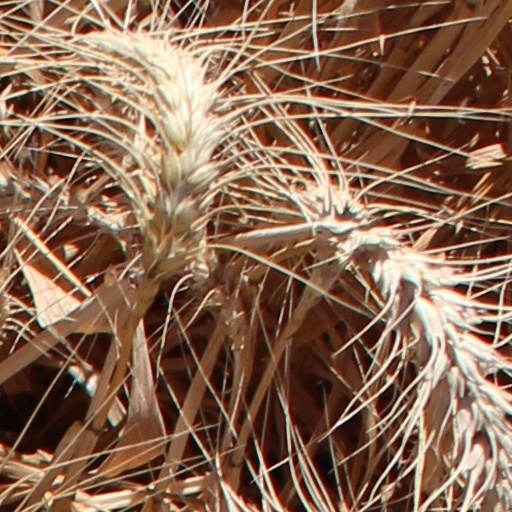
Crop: wheat